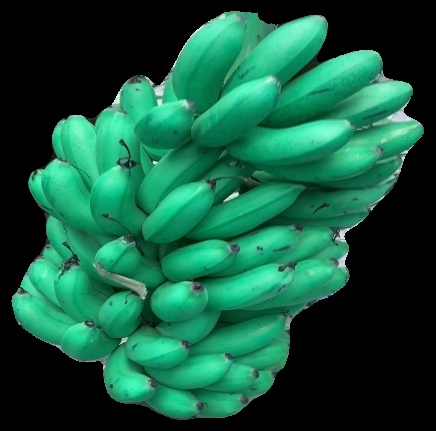
Variety: rasbale
Grade: grade1